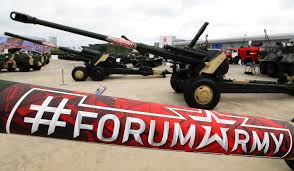
Label: BMP-T15